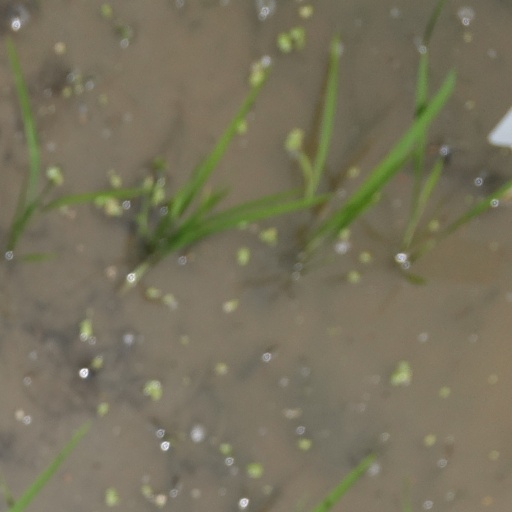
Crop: rice